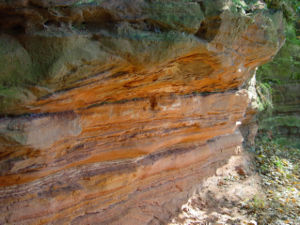
Sandsten
Sandsten nær Stadtroda, Tyskland.
Sandsten er aflejret sand, der er sammenpresset og hærdet. Den kan være grå, gul, rød og hvid. Sandsten består hovedsageligt af feldspat og kvarts, og bindemidlet mellem sandkornene er typisk kalcit, ler og silikat.